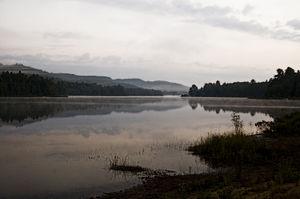
Lac Ernest à l'aurore
La réserve faunique de Papineau-Labelle est une réserve faunique du Québec située entre les régions de l'Outaouais et des Laurentides, au Canada. Cette réserve de 1 628 km² a pour mission de conserver, mettre en valeur et utiliser la ressource faunique.
Lac-Ernest est un territoire non organisé situé dans la municipalité régionale de comté d'Antoine-Labelle, dans la région administrative des Laurentides, au Québec.